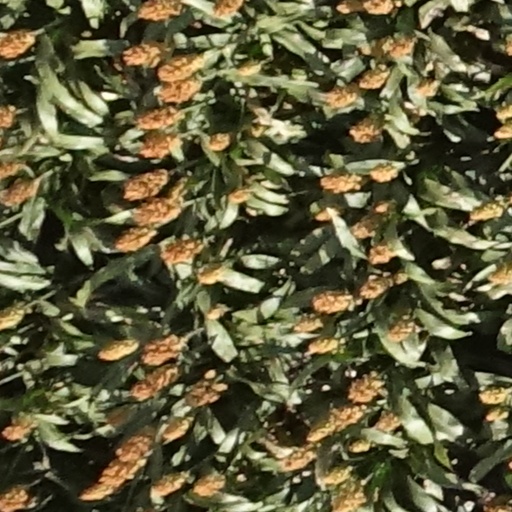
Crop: sorghum